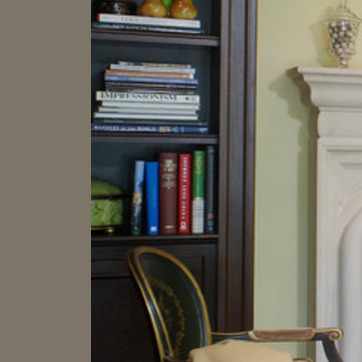
Material: paper